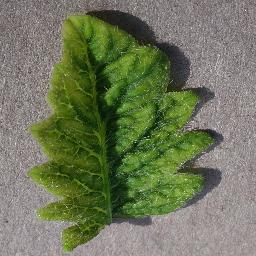
Label: Tomato___Tomato_Yellow_Leaf_Curl_Virus